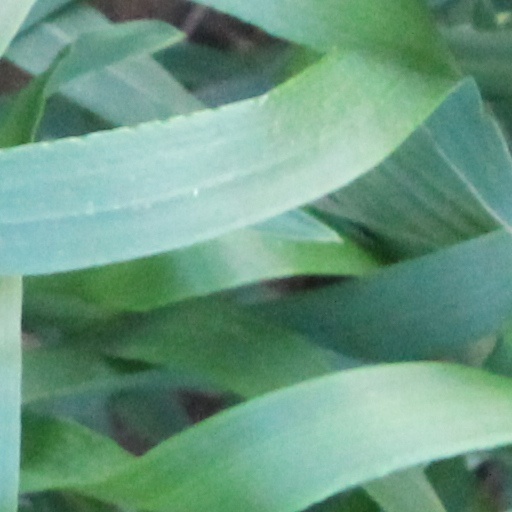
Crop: wheat